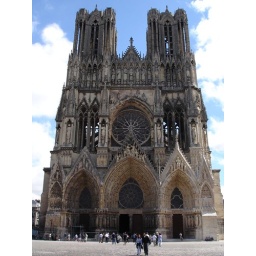
Look at the size of the people. The stained glass window in the center alone is over three stories tall!